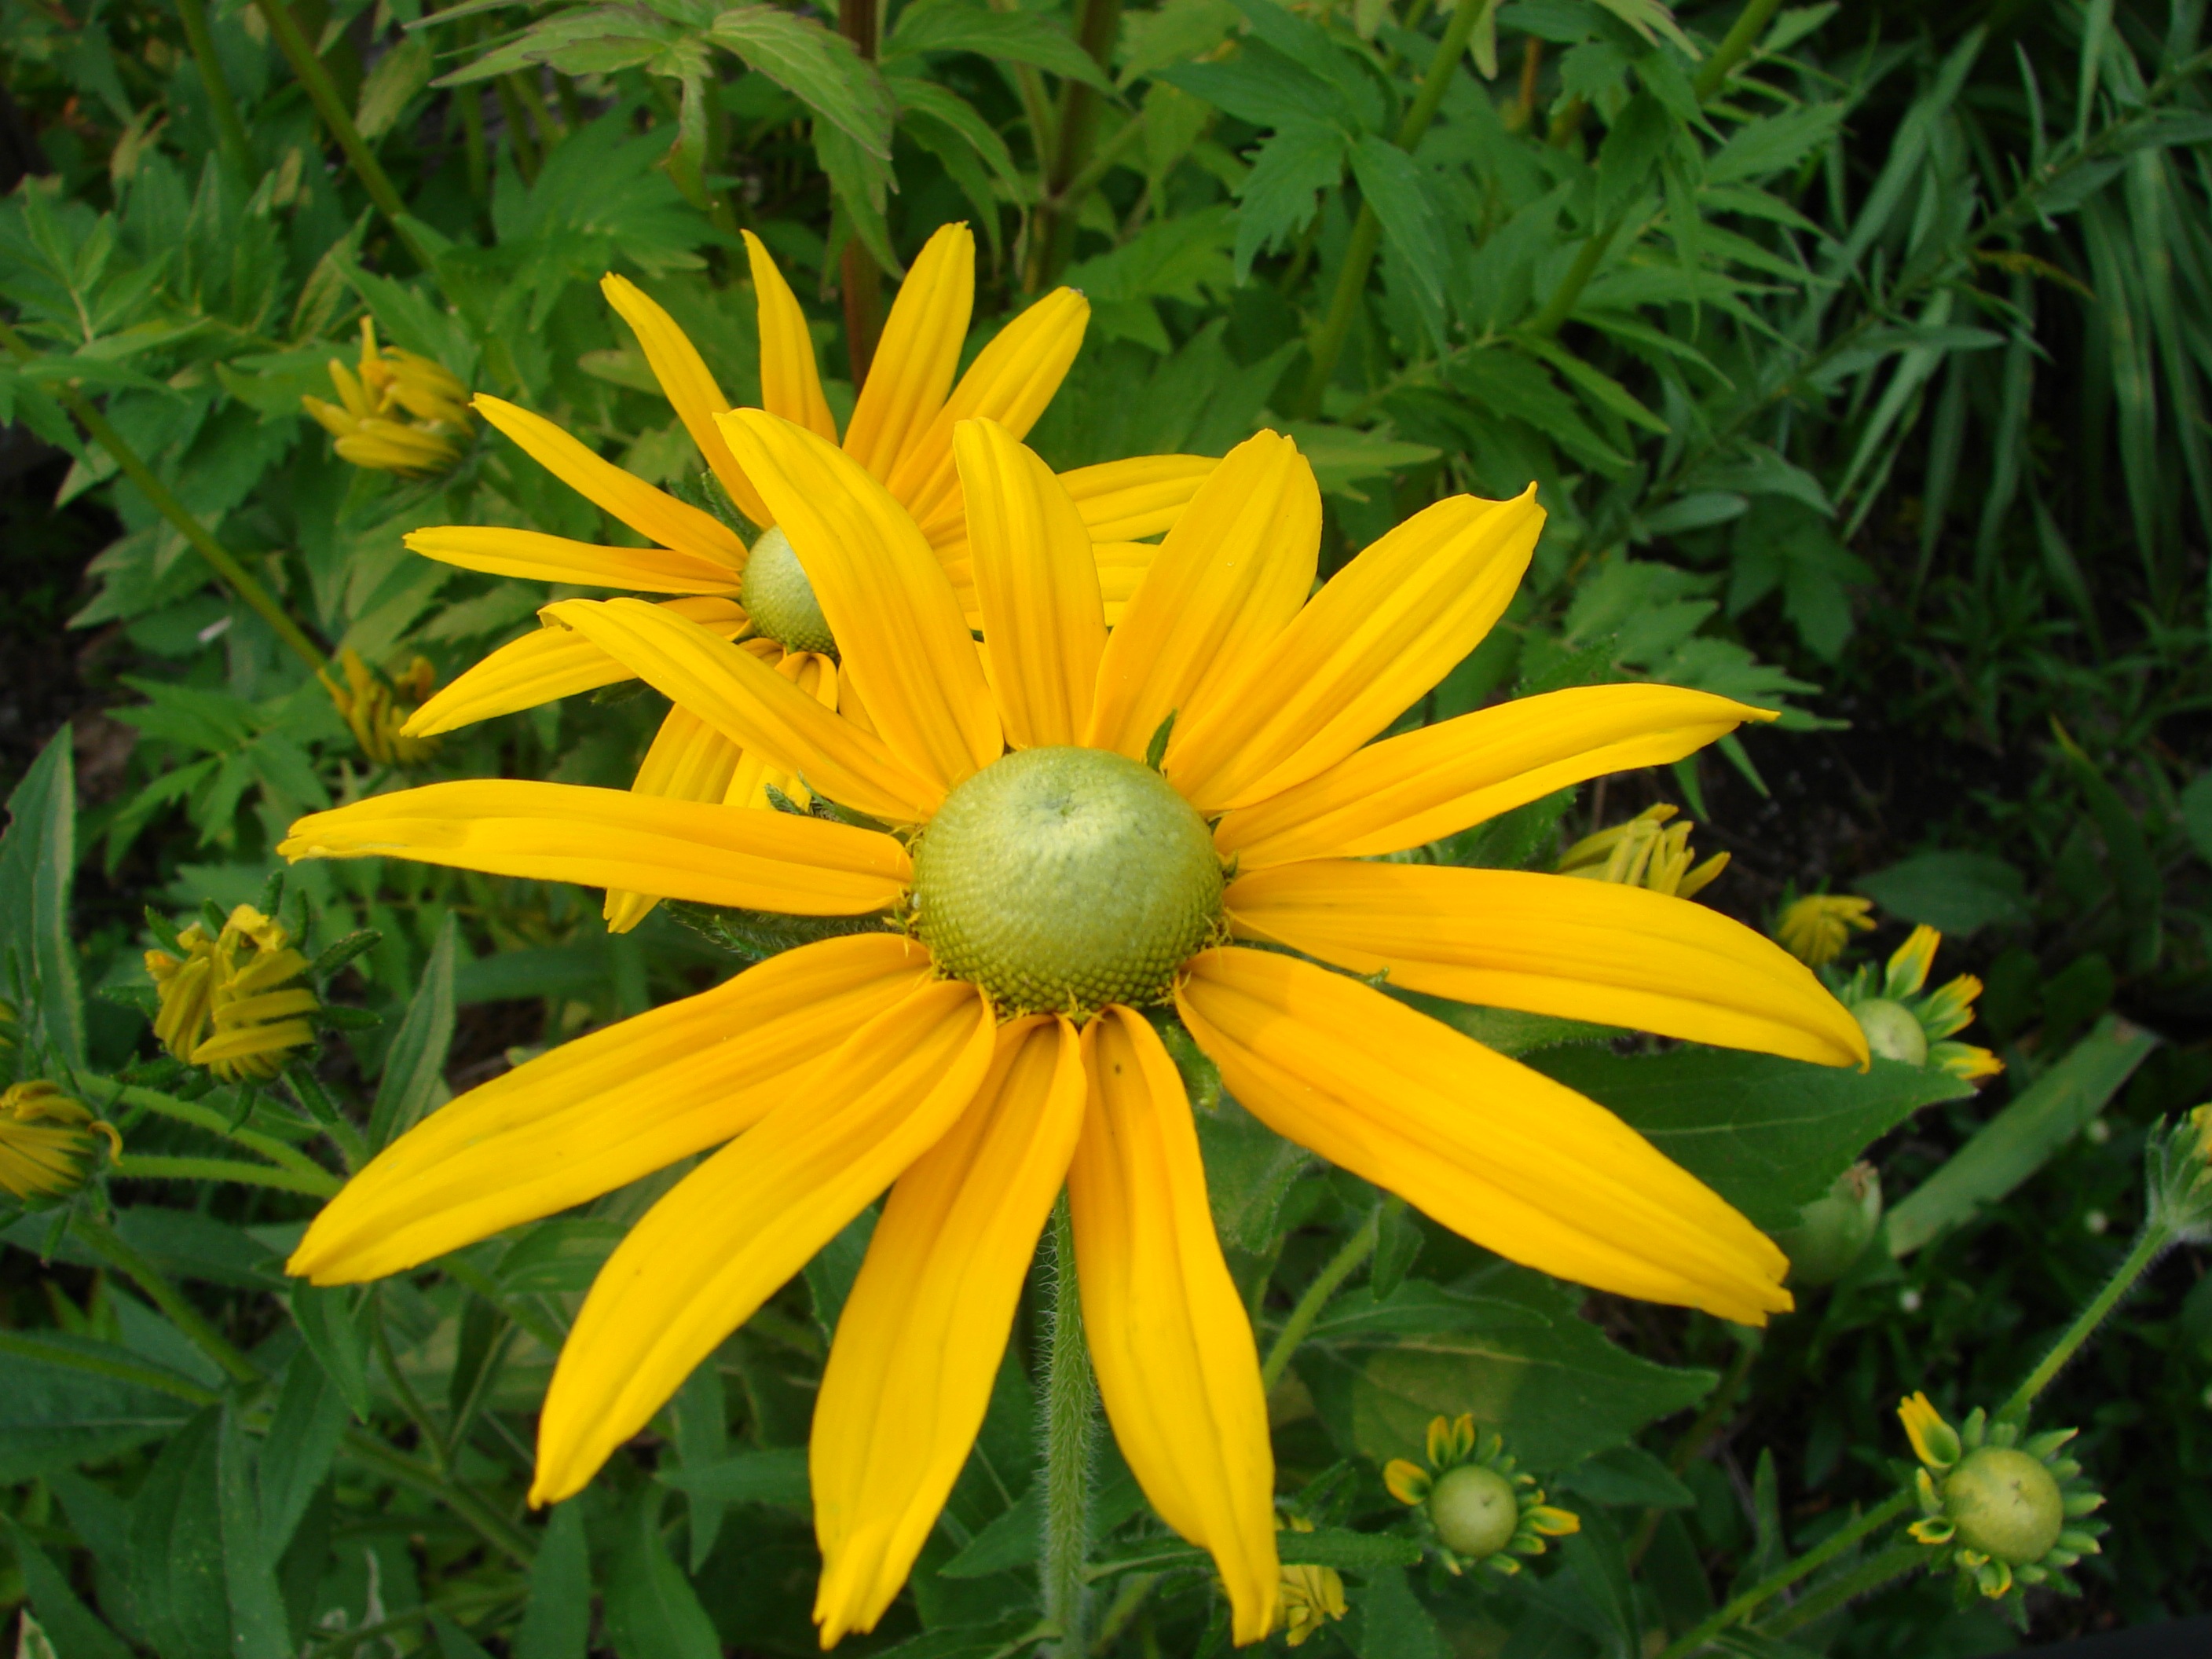
nature, blossom, plant, flower, petal, bloom, summer, floral, orange, herb, botany, blooming, yellow, garden, flora, perennial, wildflower, eyes, rudbeckia, hirta, irish, flowering plant, daisy family, black eyed susan, annual plant, land plant